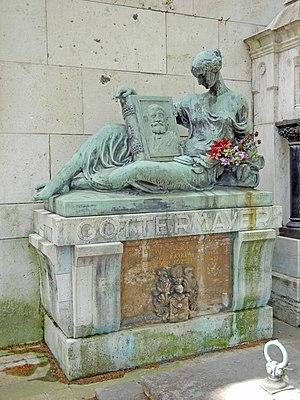
Budapest, Cimetière national de Fiumei út (Fiumei úti Nemzeti Sírkert) ou cimetière Kerepesi (Kerepesi temető) est le plus célèbre cimetière de Budapest